Genealogical DNA test

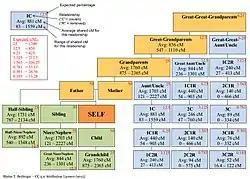
Shared DNA for different relatives

All major service providers use equipment with microarray chips supplied by Illumina. The chip determines which SNP locations are tested. Different versions of the chip are used by different service providers. In addition, updated versions of the Illumina chip may test different sets of SNP locations. The list of SNP locations and base pairs at that location is usually available to the customer as "raw data". The raw data can be uploaded to some other genealogical service providers to produce an additional interpretation and matches. For additional genealogical analysis the data can also be uploaded to GEDmatch (a third-party web based set of tools that analyzes raw data from the main service providers). Raw data can also be uploaded to services that provide health risk and trait reports using SNP genotypes. These reports may be free or inexpensive, in contrast to reports provided by DTC testing companies, who charge about double the cost of their genealogy-only services. The implications of individual SNP results can be ascertained from raw data results by referring to SNPedia.com.